Waffle slab

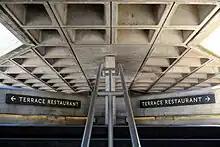
The underside of a waffle slab, showing the grid like structure

A waffle slab or two-way joist slab is a concrete slab made of reinforced concrete with concrete ribs running in two directions on its underside. The name "waffle" comes from the grid pattern created by the reinforcing ribs. Waffle slabs are preferred for spans greater than , because, for a given mass of concrete, they are much stronger than flat slabs, flat slabs with drop panels, two-way slabs, one-way slabs, and one-way joist slabs.